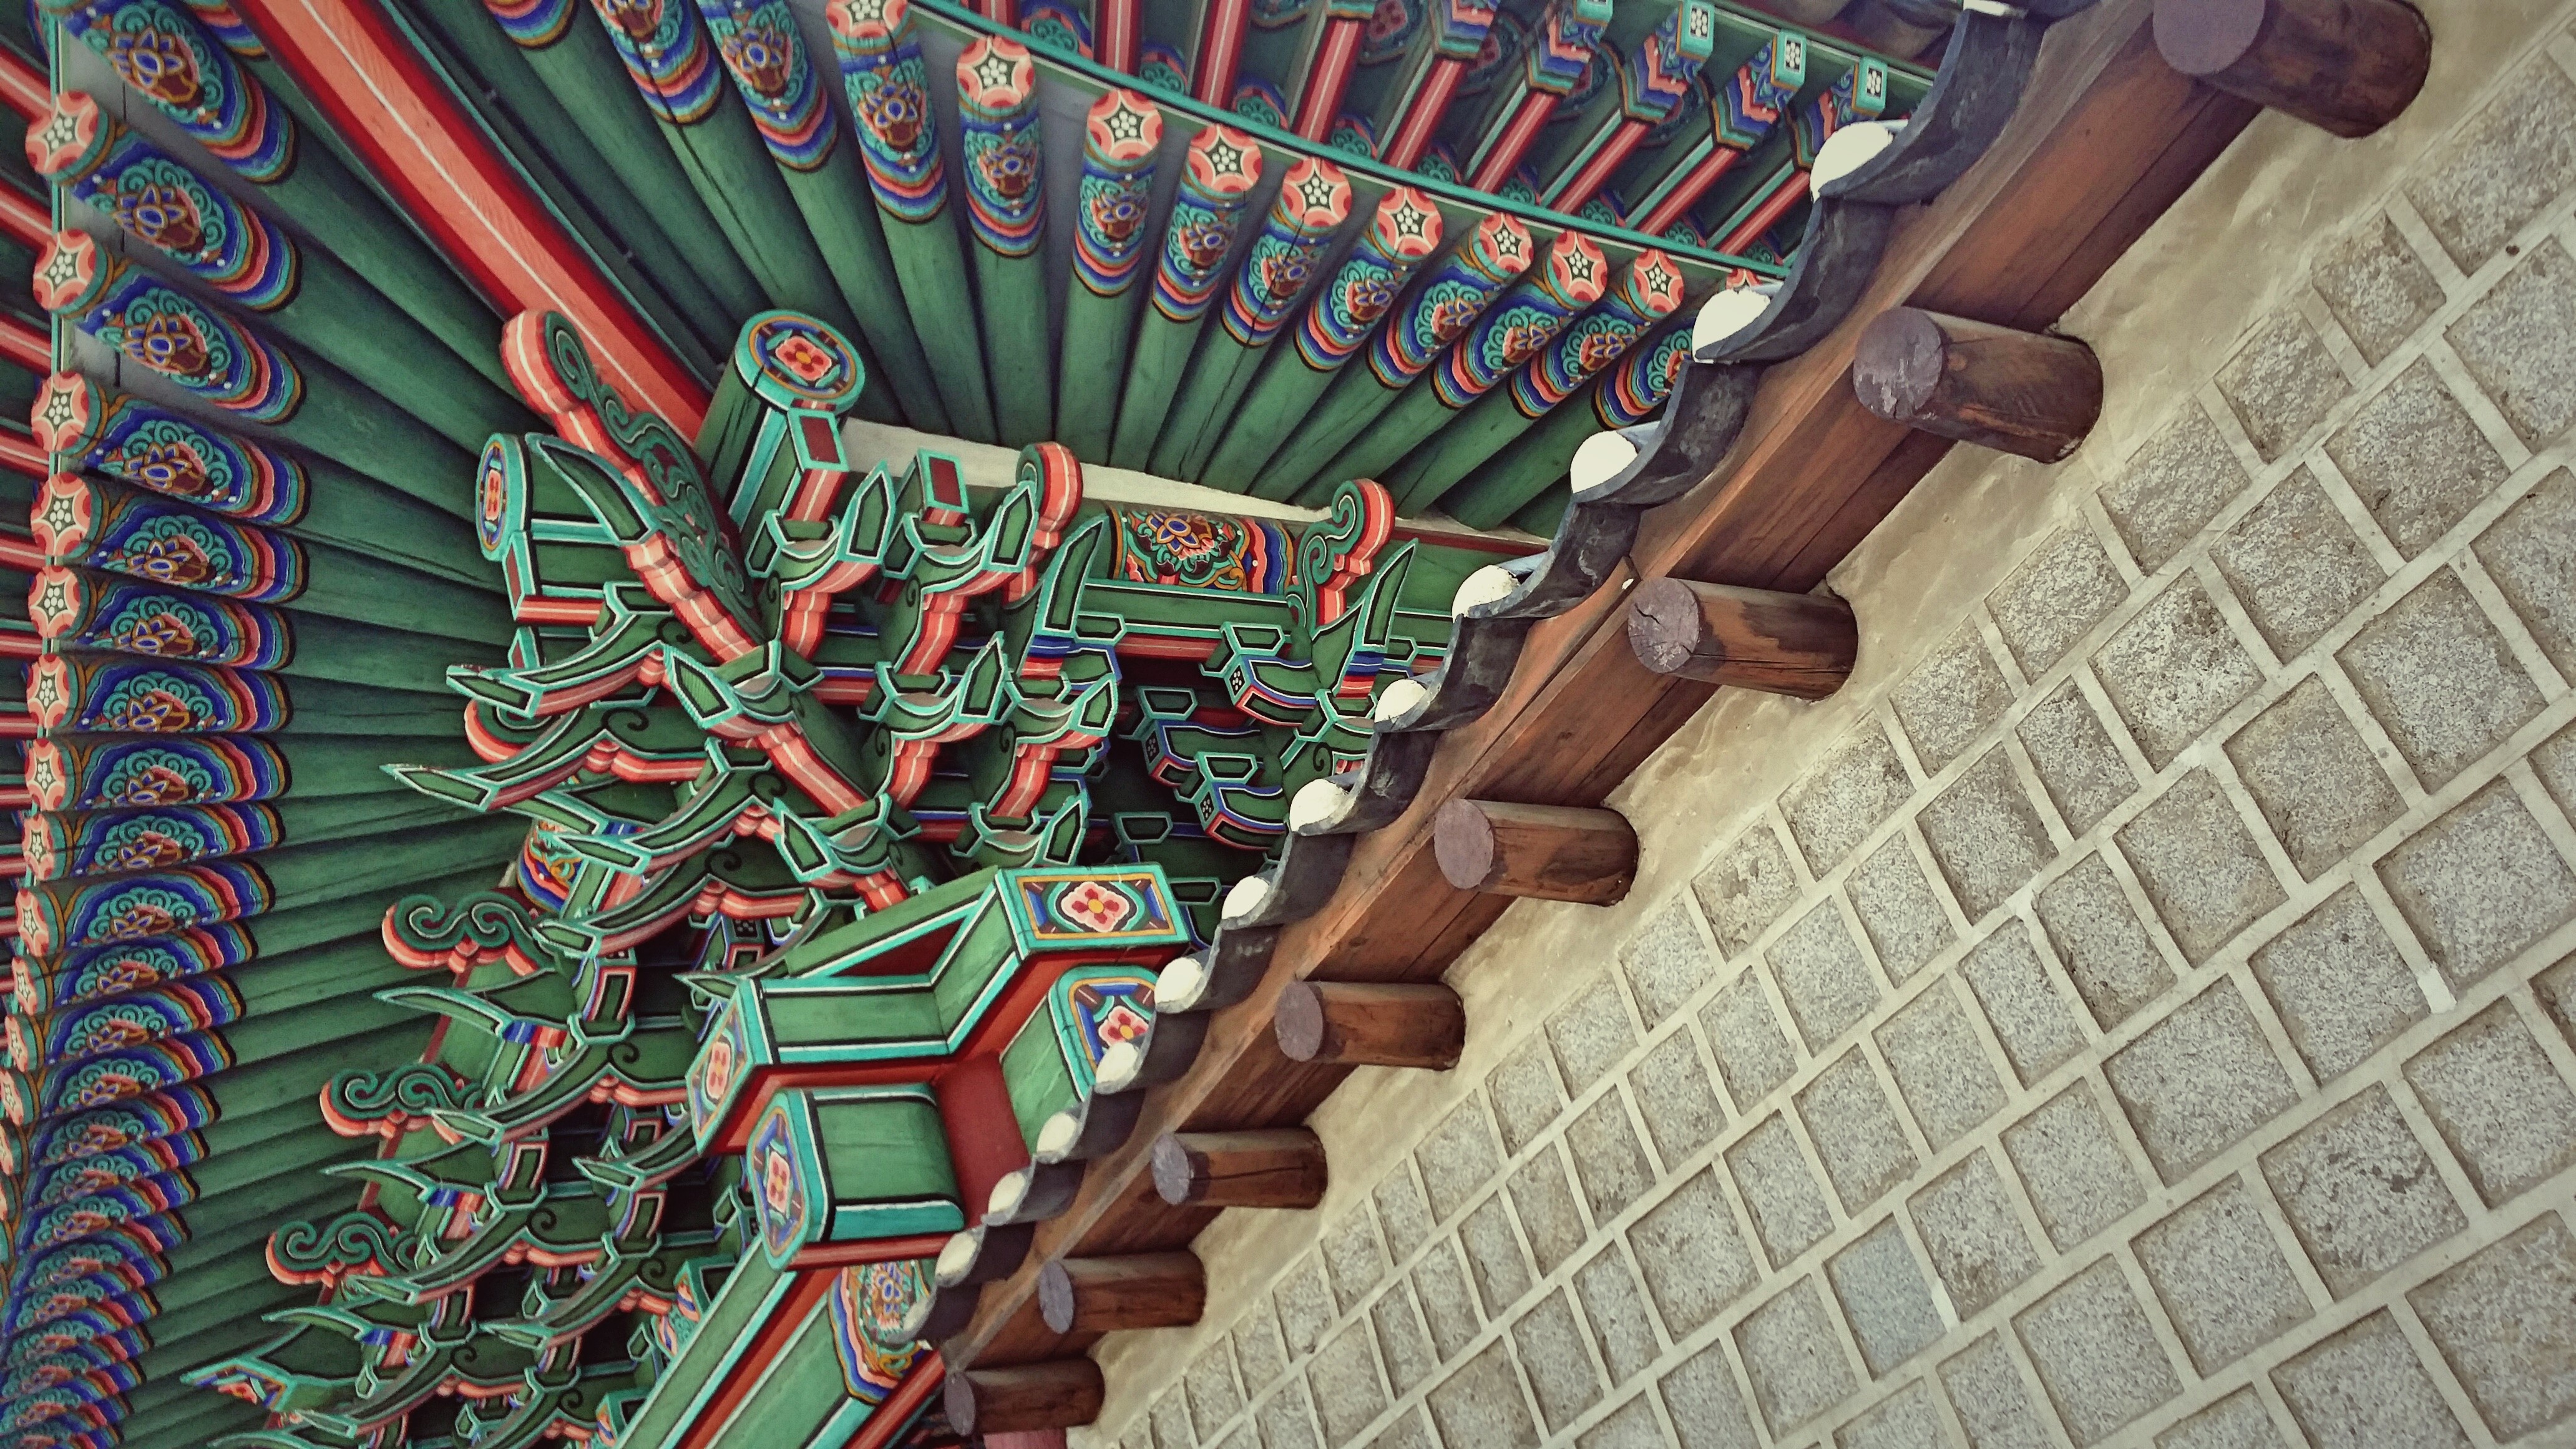
art, screenshot